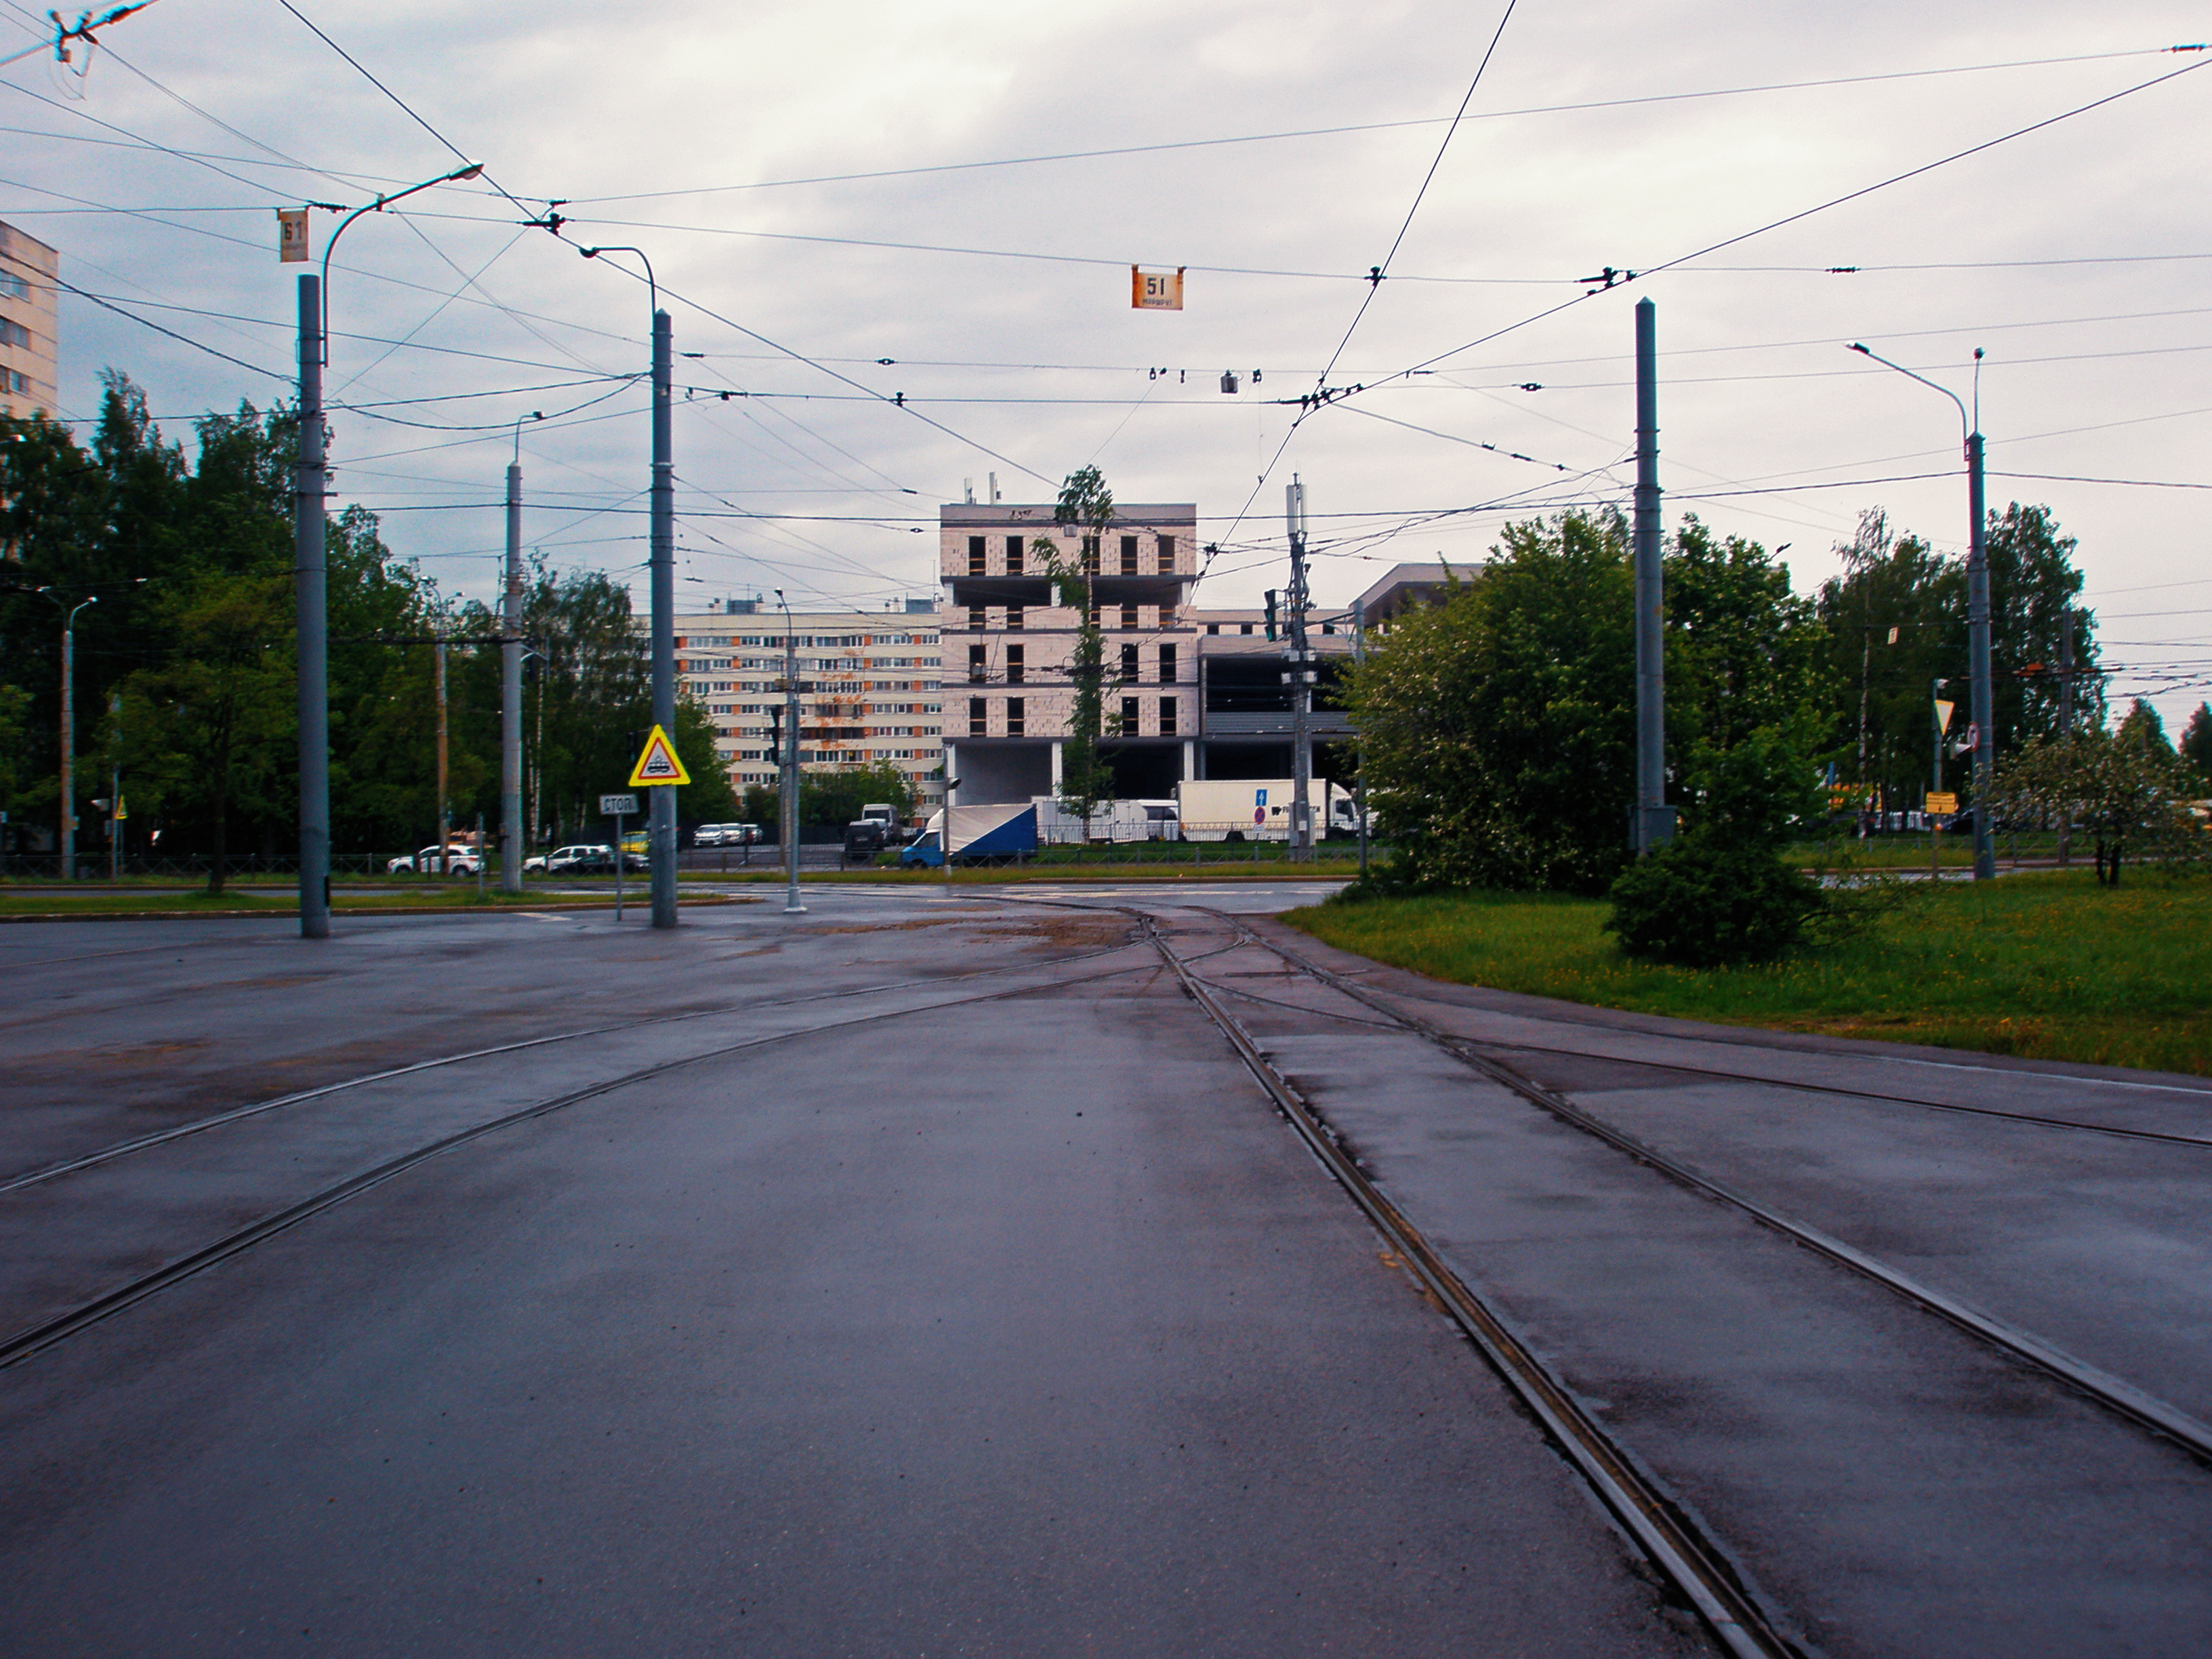
images, cloud, sky, street light, plant, vehicle, tree, road surface, asphalt, building, overhead power line, electricity, mode of transport, neighbourhood, rolling, thoroughfare, residential area, road, sidewalk, urban design, city, track, urban area, railway, electrical supply, public utility, lane, street, signaling device, highway, evening, intersection, suburb, public transport, nonbuilding structure, light fixture, wire, junction, pole, transport, tram, traffic light, downtown, freeway